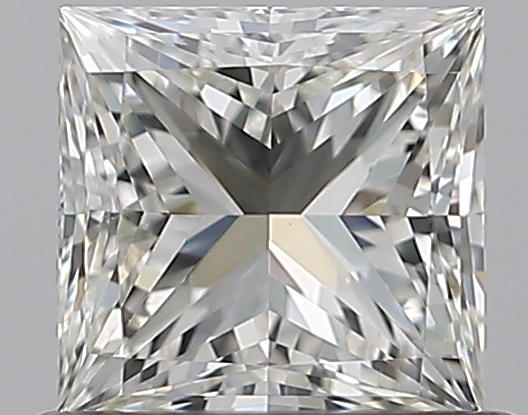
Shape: princess
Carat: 0.7
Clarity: VS1
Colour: J
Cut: EX
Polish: EX
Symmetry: VG
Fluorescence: N
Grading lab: GIA
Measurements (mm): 4.92 x 4.77 x 3.53